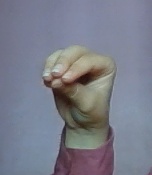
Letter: ha